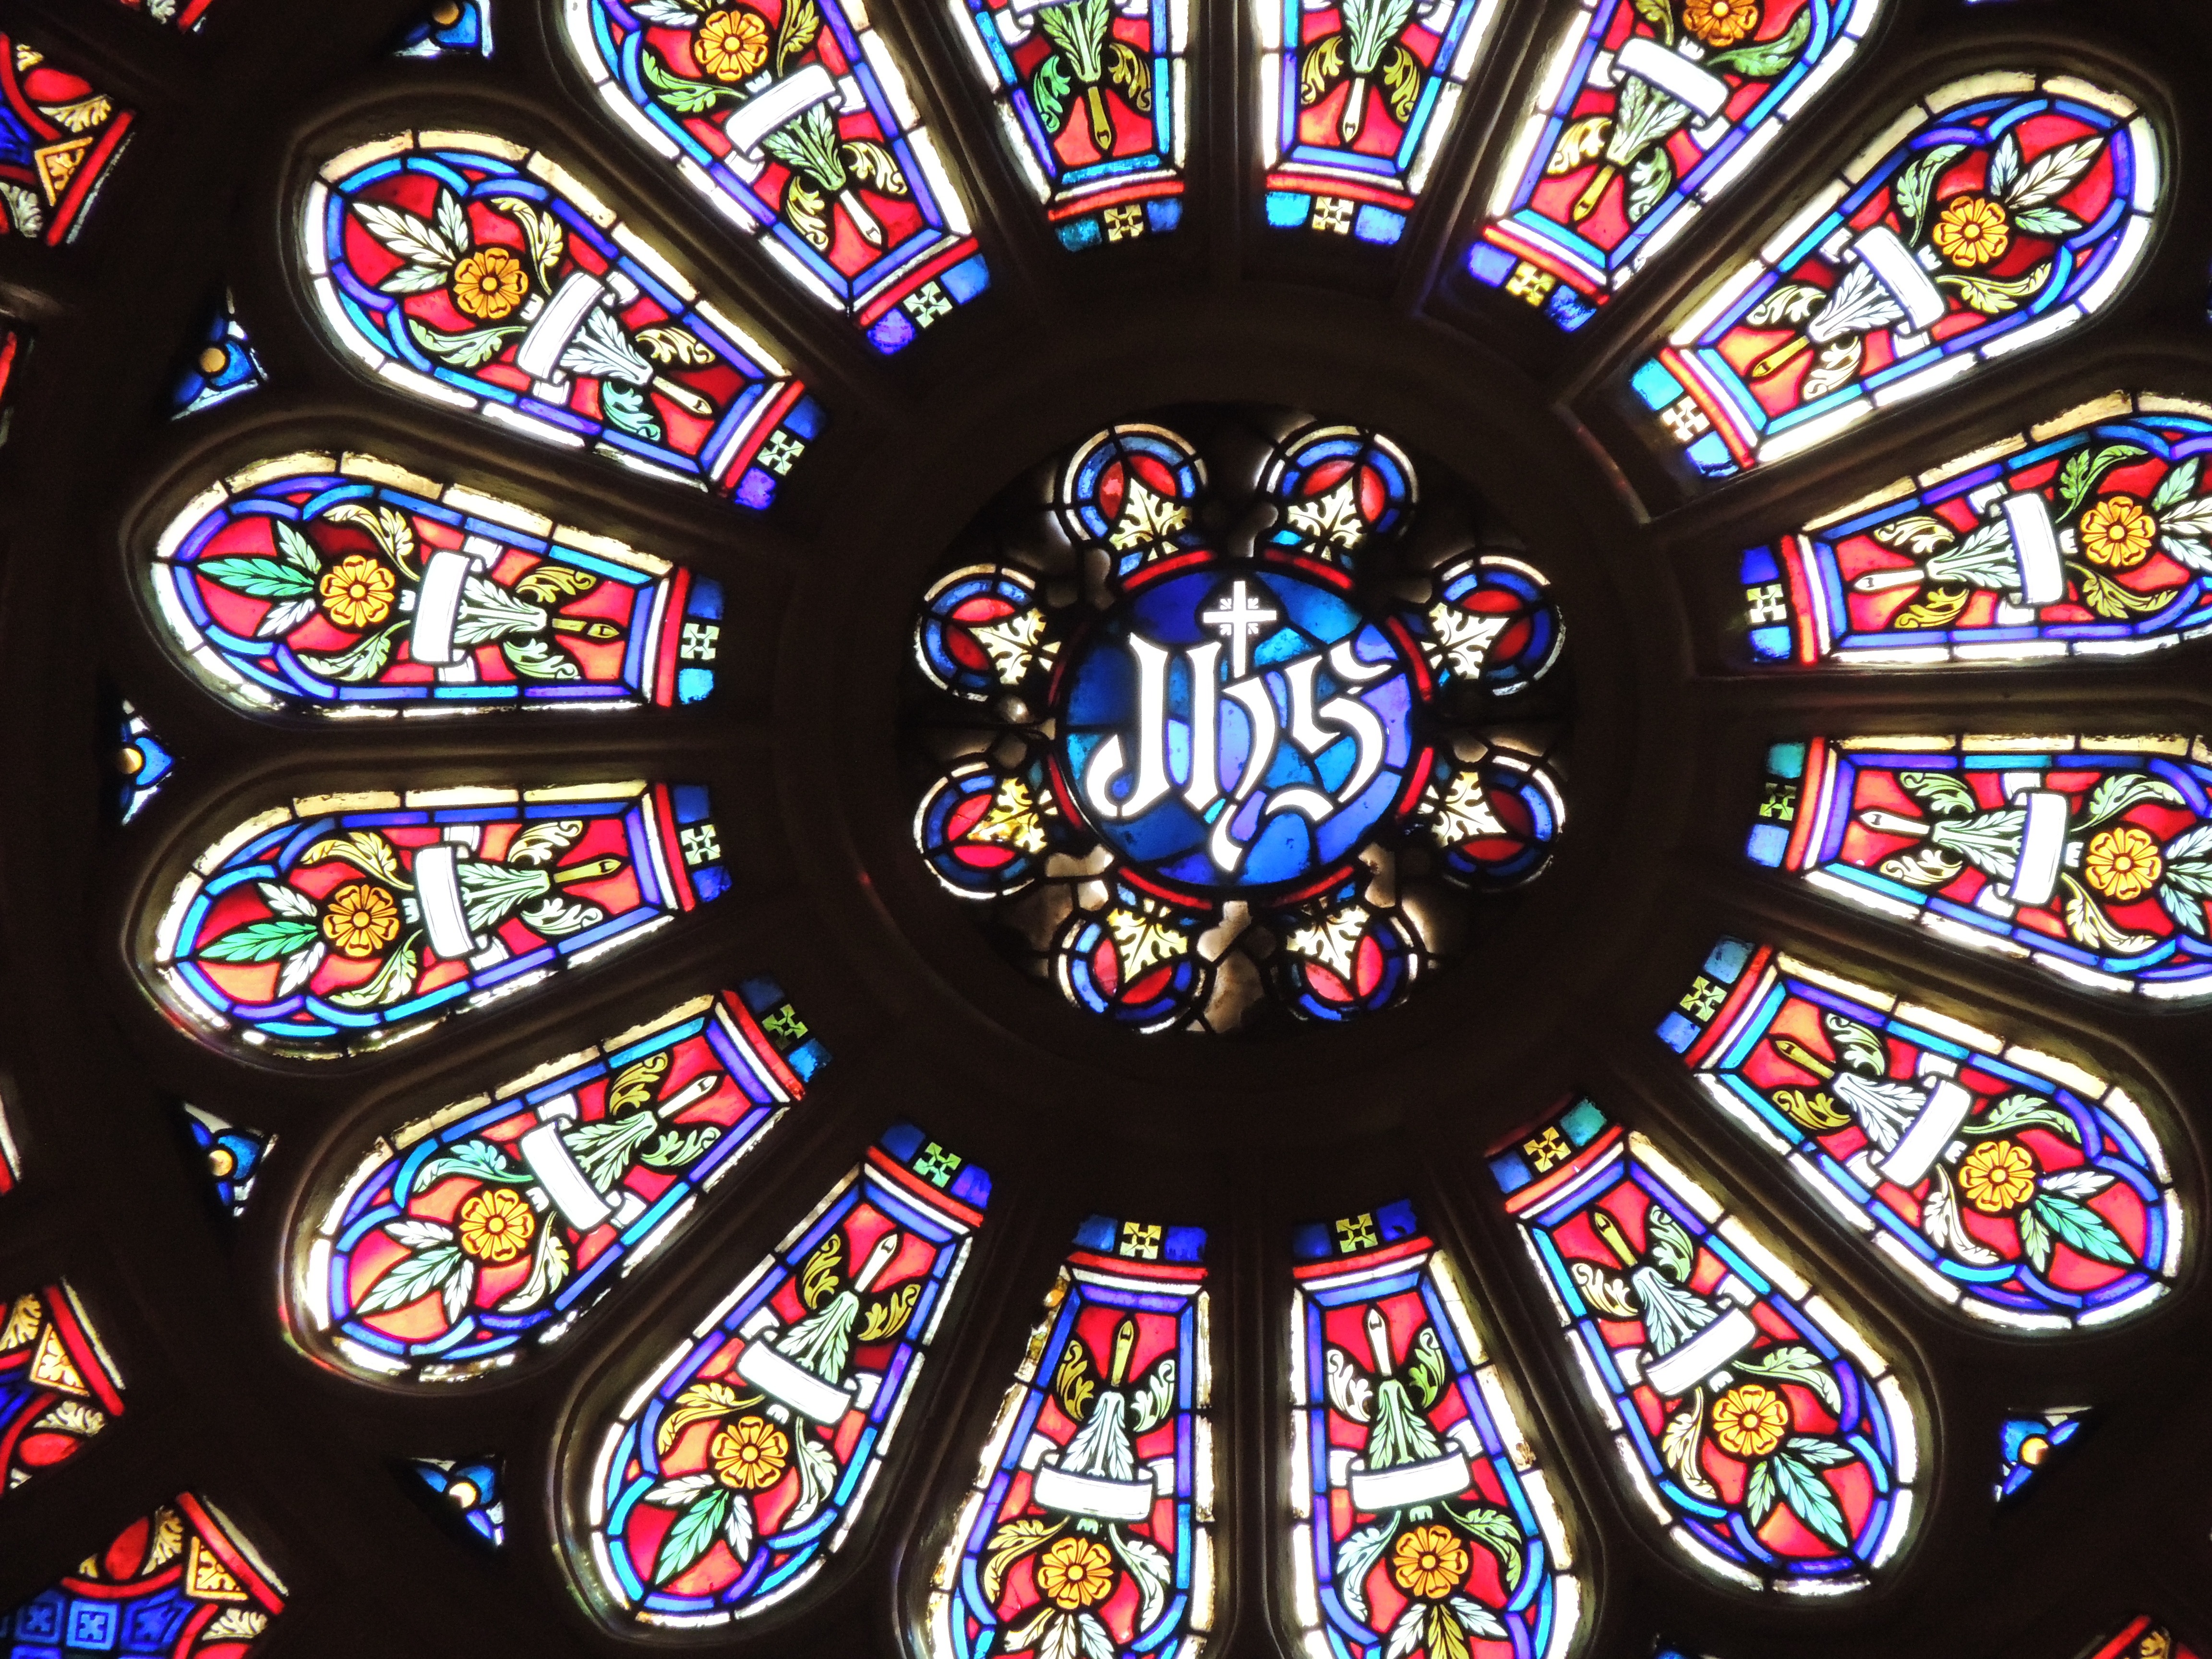
window, glass, church, cathedral, material, stained glass, circle, symmetry, rosette, stained glass window, neo gothic